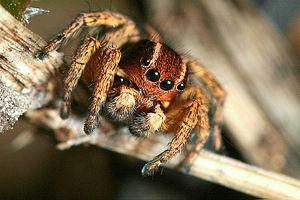
Phlegra fasciata est une espèce d'araignées aranéomorphes de la famille des Salticidae.
Les Salticidae sont une famille d'araignées aranéomorphes.
Les Aelurillini forment une tribu d'araignées sauteuses qui comprend neuf genres.